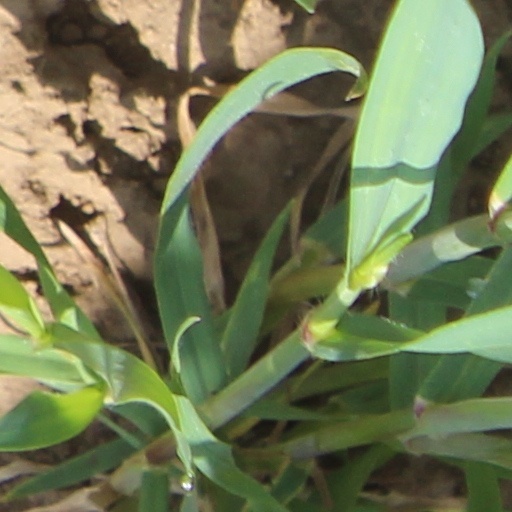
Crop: wheat